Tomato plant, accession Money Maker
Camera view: horizontal (90 deg, fisheye); turntable rotation: 30 degrees
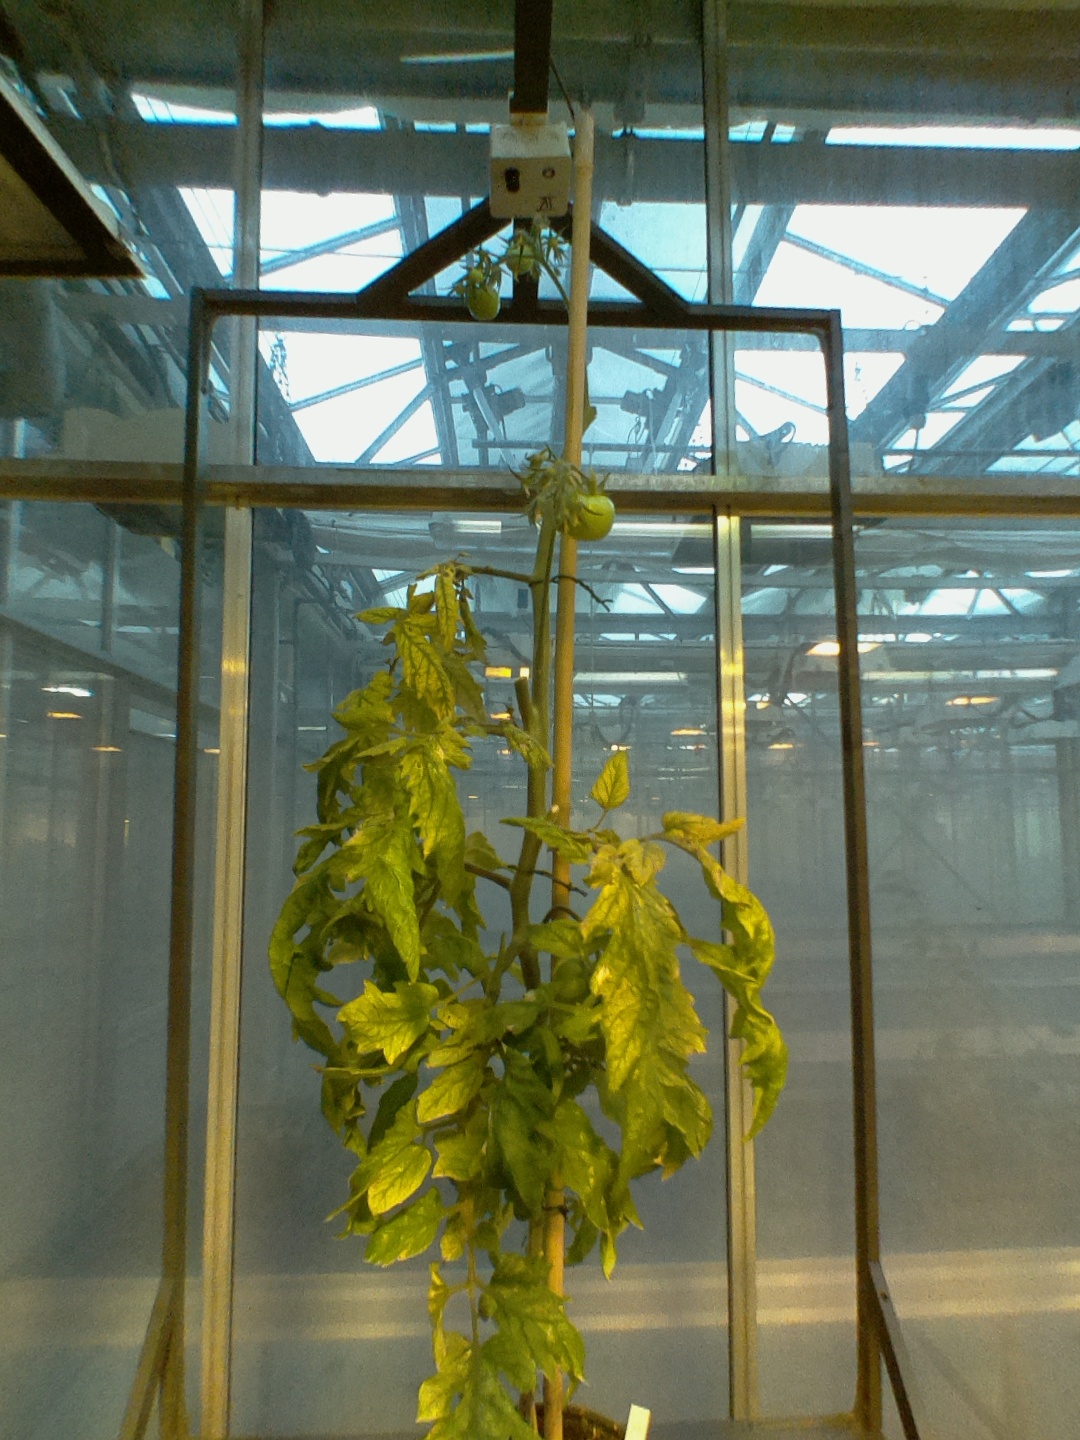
BBCH growth stage 78: 80% -90% of final fruit size